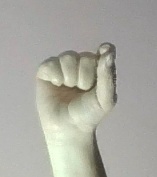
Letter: fa